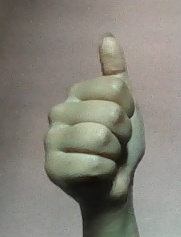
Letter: aleff